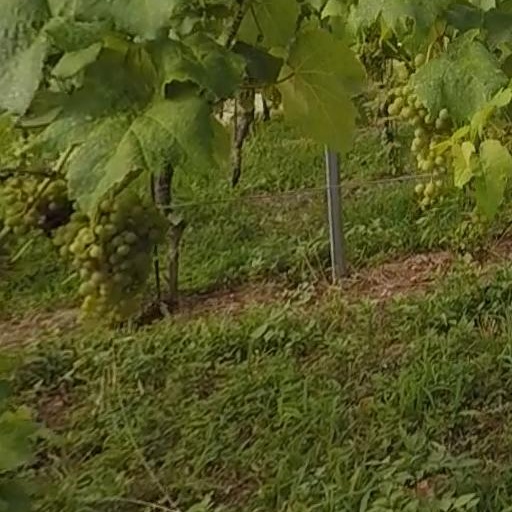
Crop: grape